Jean-Baptiste Faribault

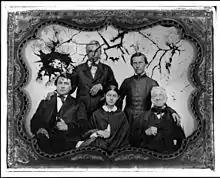
Ambrotype (c. 1850) of "George and Euphrasine Faribault's wedding portrait. Left to right, top: Alexander Faribault, Fr. Augustin Ravoux. Left to right, bottom: George Faribult, Euphrasine St. Antoine Faribault, Jean-Baptiste Faribault."

During the War of 1812, Faribault refused to enlist in the British army, and suffered imprisonment and the loss of all his goods in consequence. After the conclusion of the war, in 1815, he became a citizen of the United States, and recommenced his trade at Prairie du Chien with the American Fur Company.